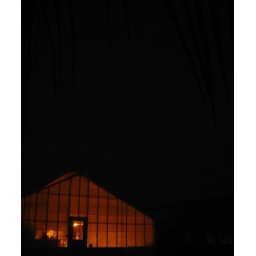
The green house at the horticulture garden in Blacksburg